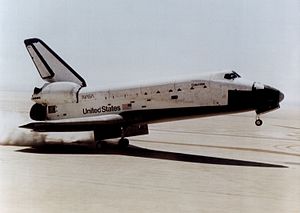
STS-1 / Vægt
STS-1 var NASAs første rumfærge-mission.